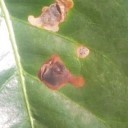
Label: Miner